Alma, South Africa

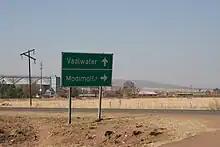
Road sign outside Laerskool Alma showing direction to local towns Vaalwater and Modimolle/Nylstroom.

Alma is a small town situated south of Vaalwater in the Limpopo province of South Africa. The area is surrounded by green-gray bushveld vegetation and several private game reserves are located in the malaria free area.